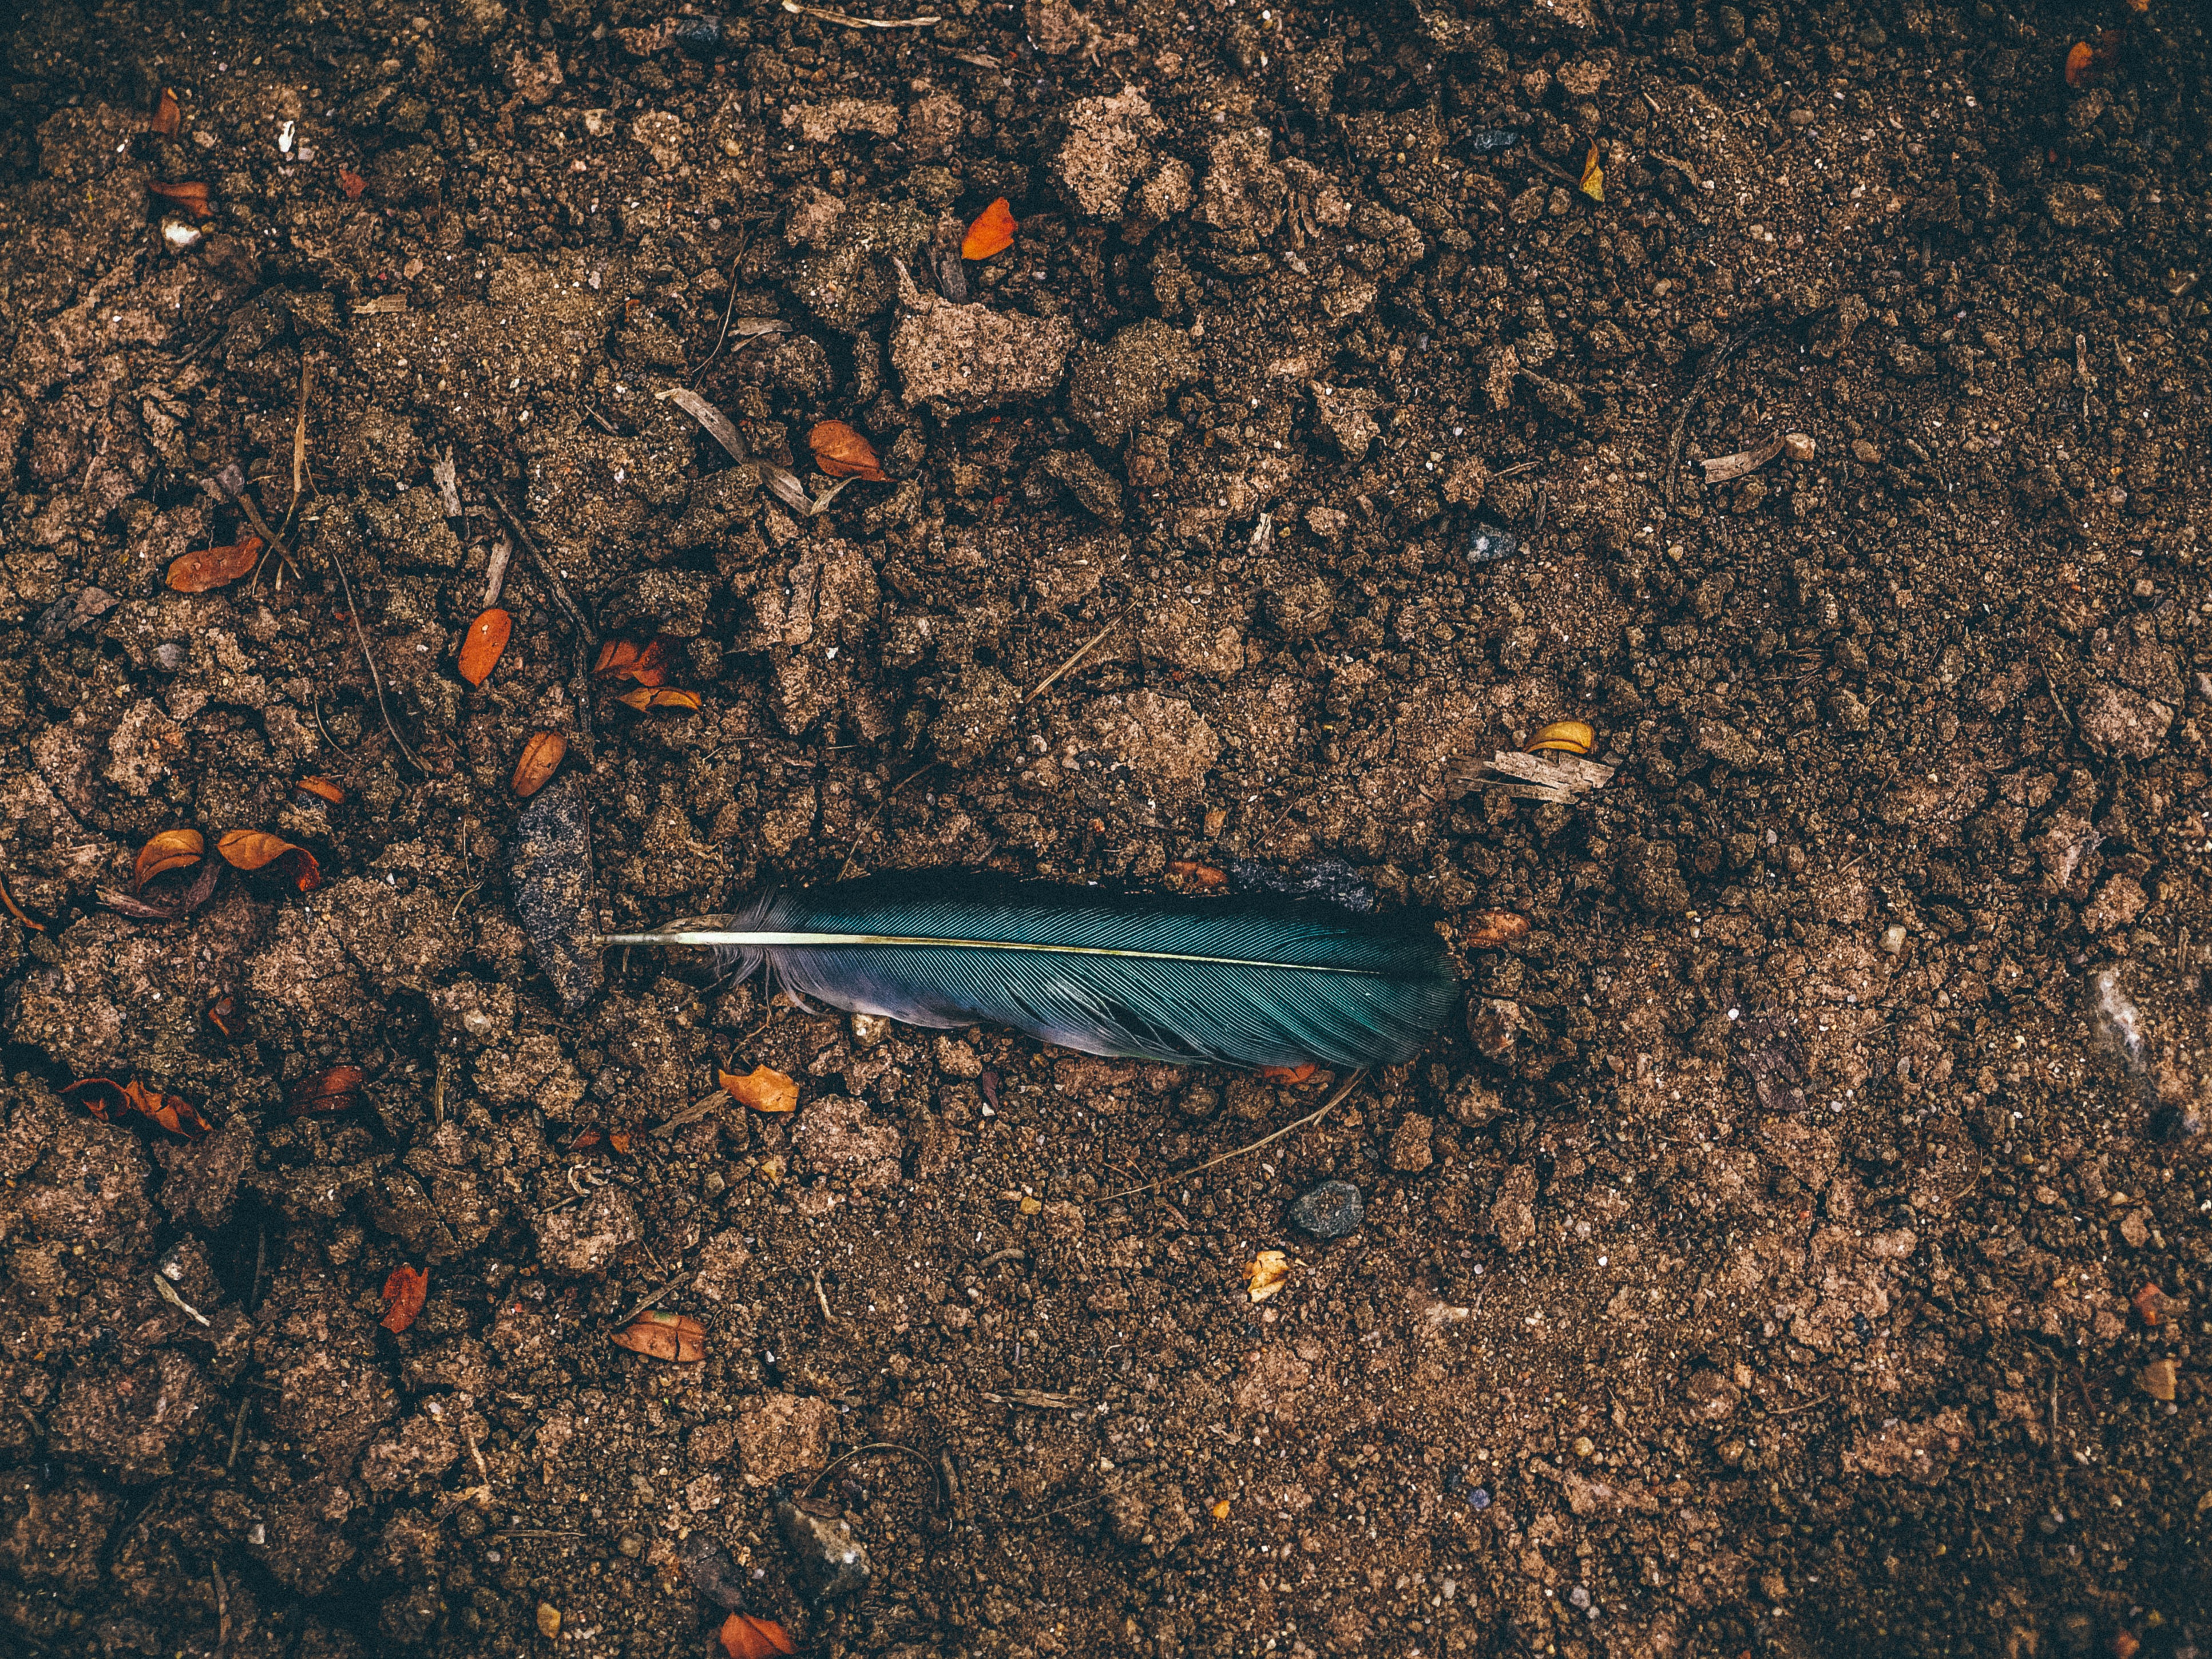
nature, bird, wing, vintage, retro, texture, leaf, isolated, fly, wildlife, sign, pattern, symbol, insect, soil, feather, fauna, ornament, drawing, design, decorative, tribal, macro photography